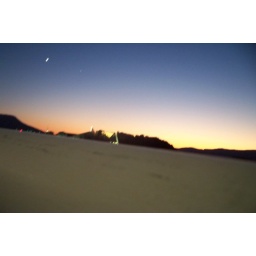
The white on the bottom is the railing of the walking bridge. Little tyke can barely see over it!